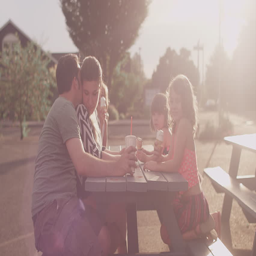
a couple and their kids eating ice cream at a picnic table